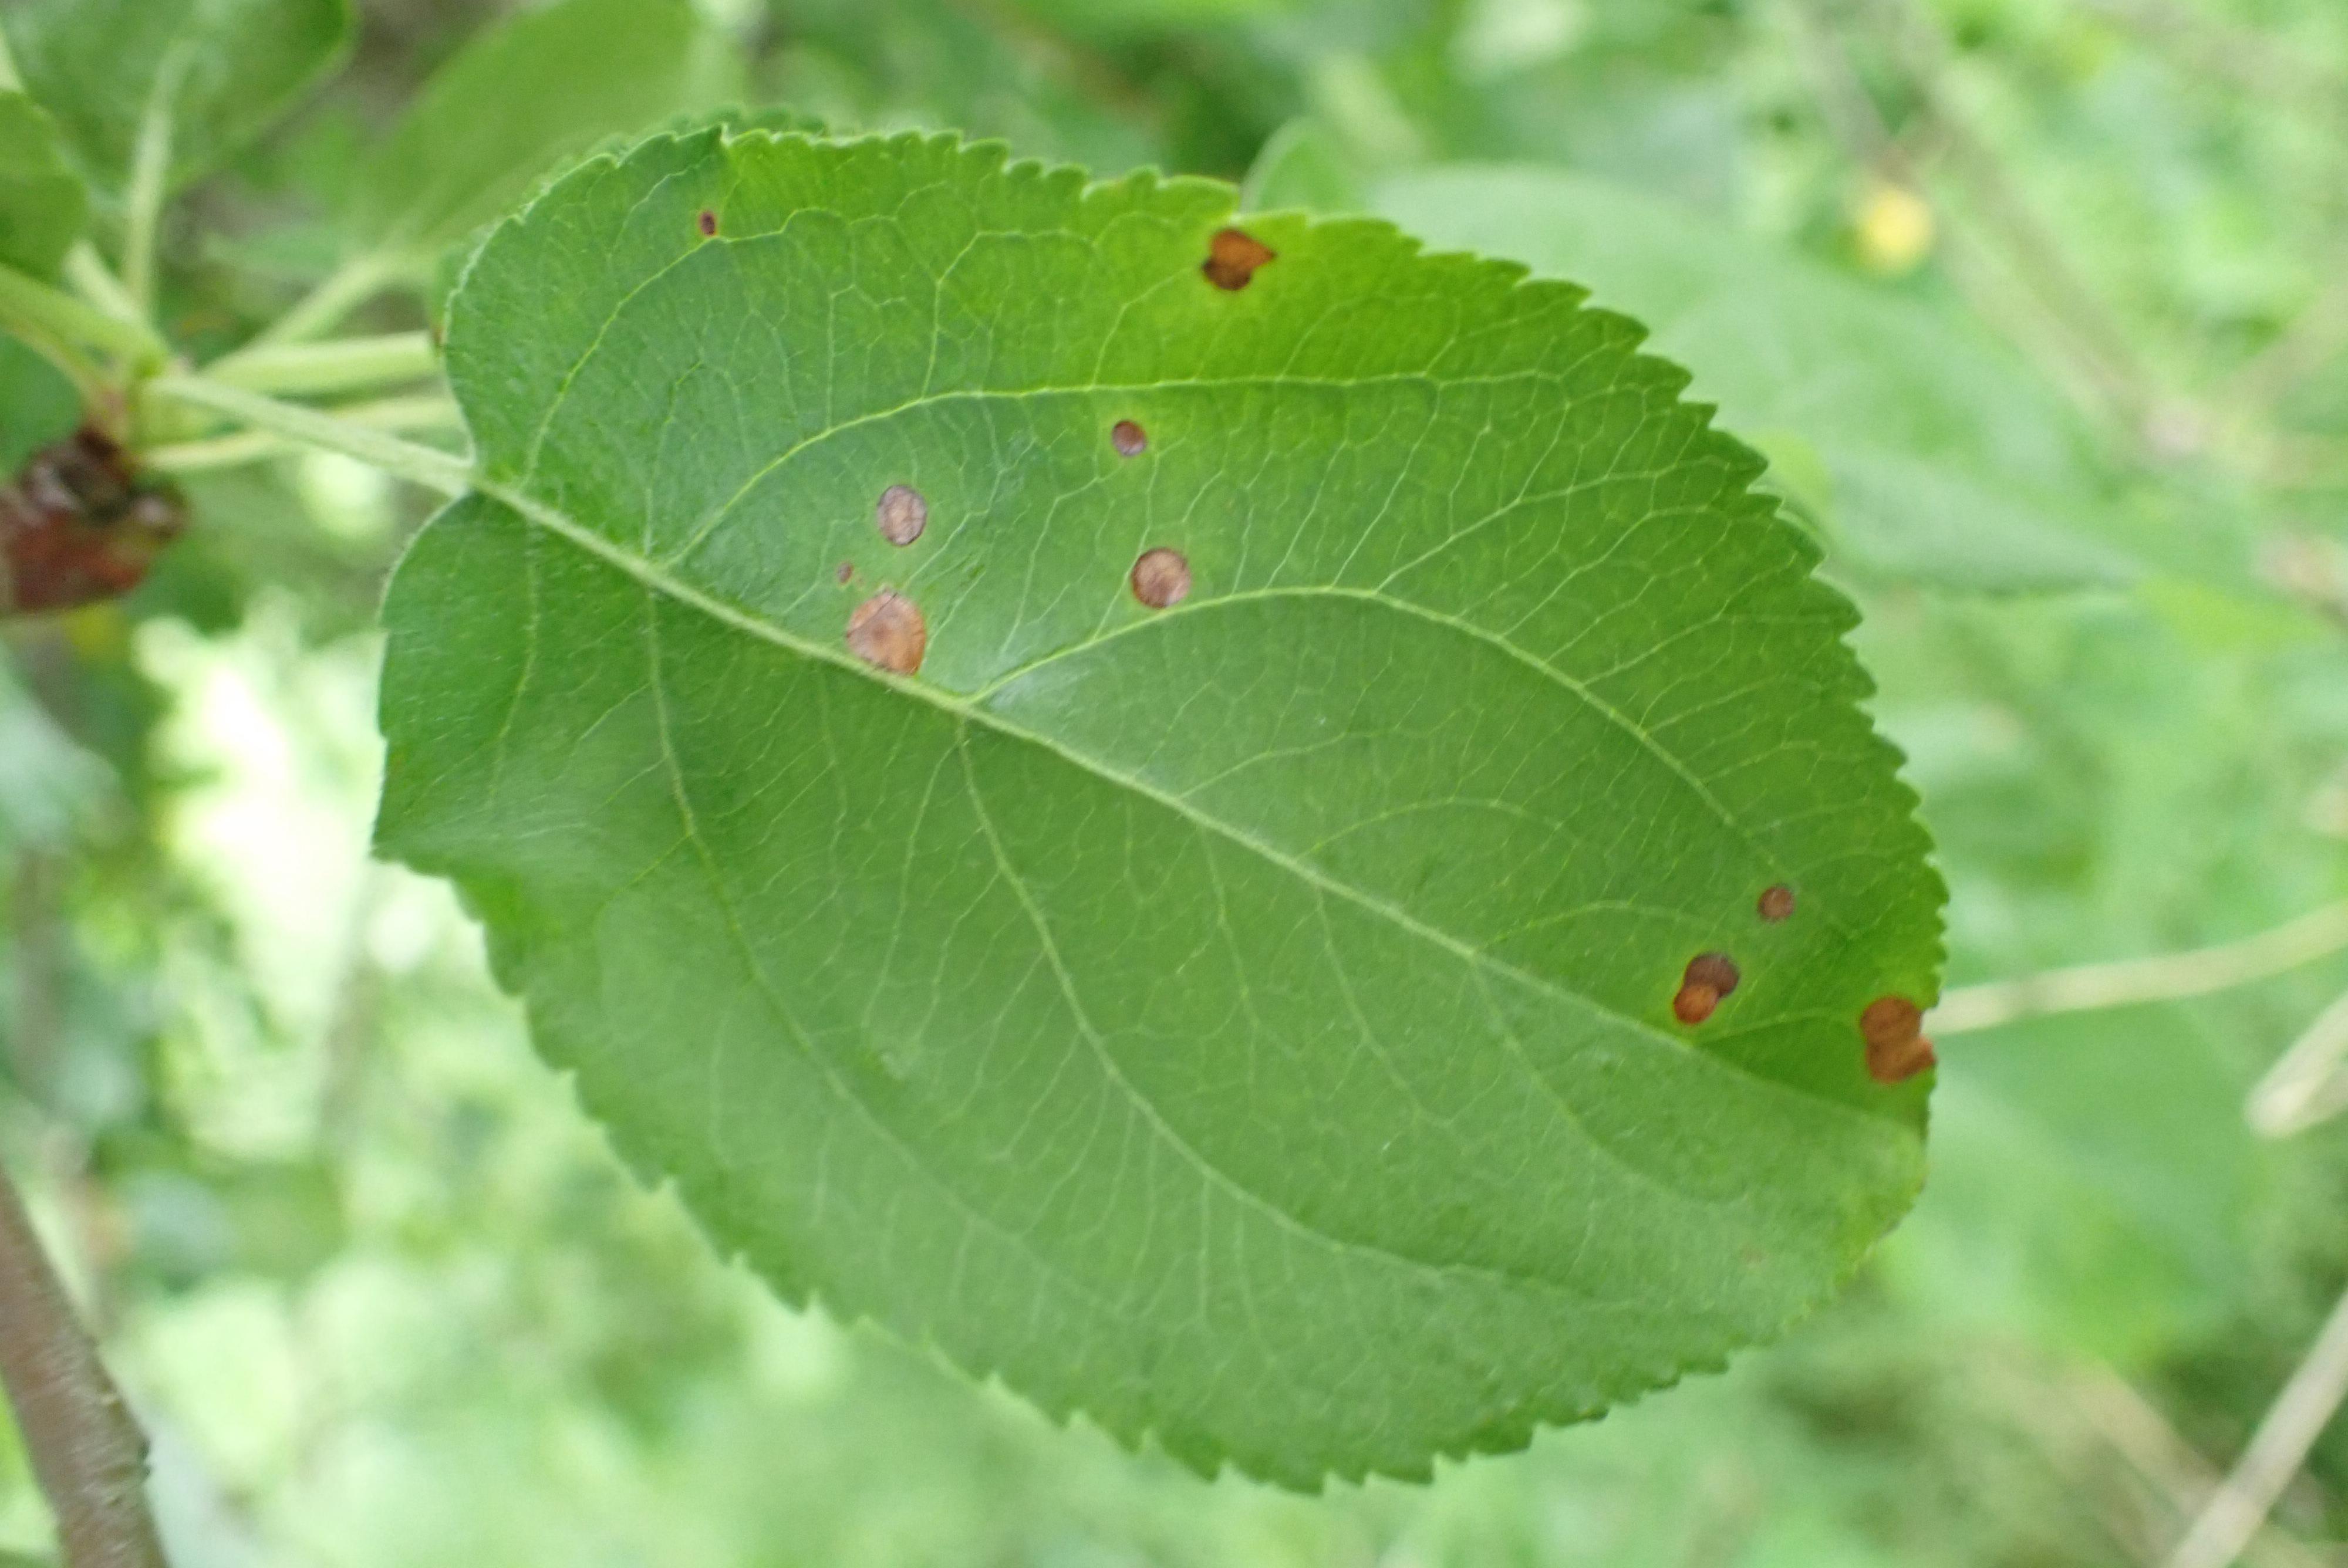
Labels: frog_eye_leaf_spot